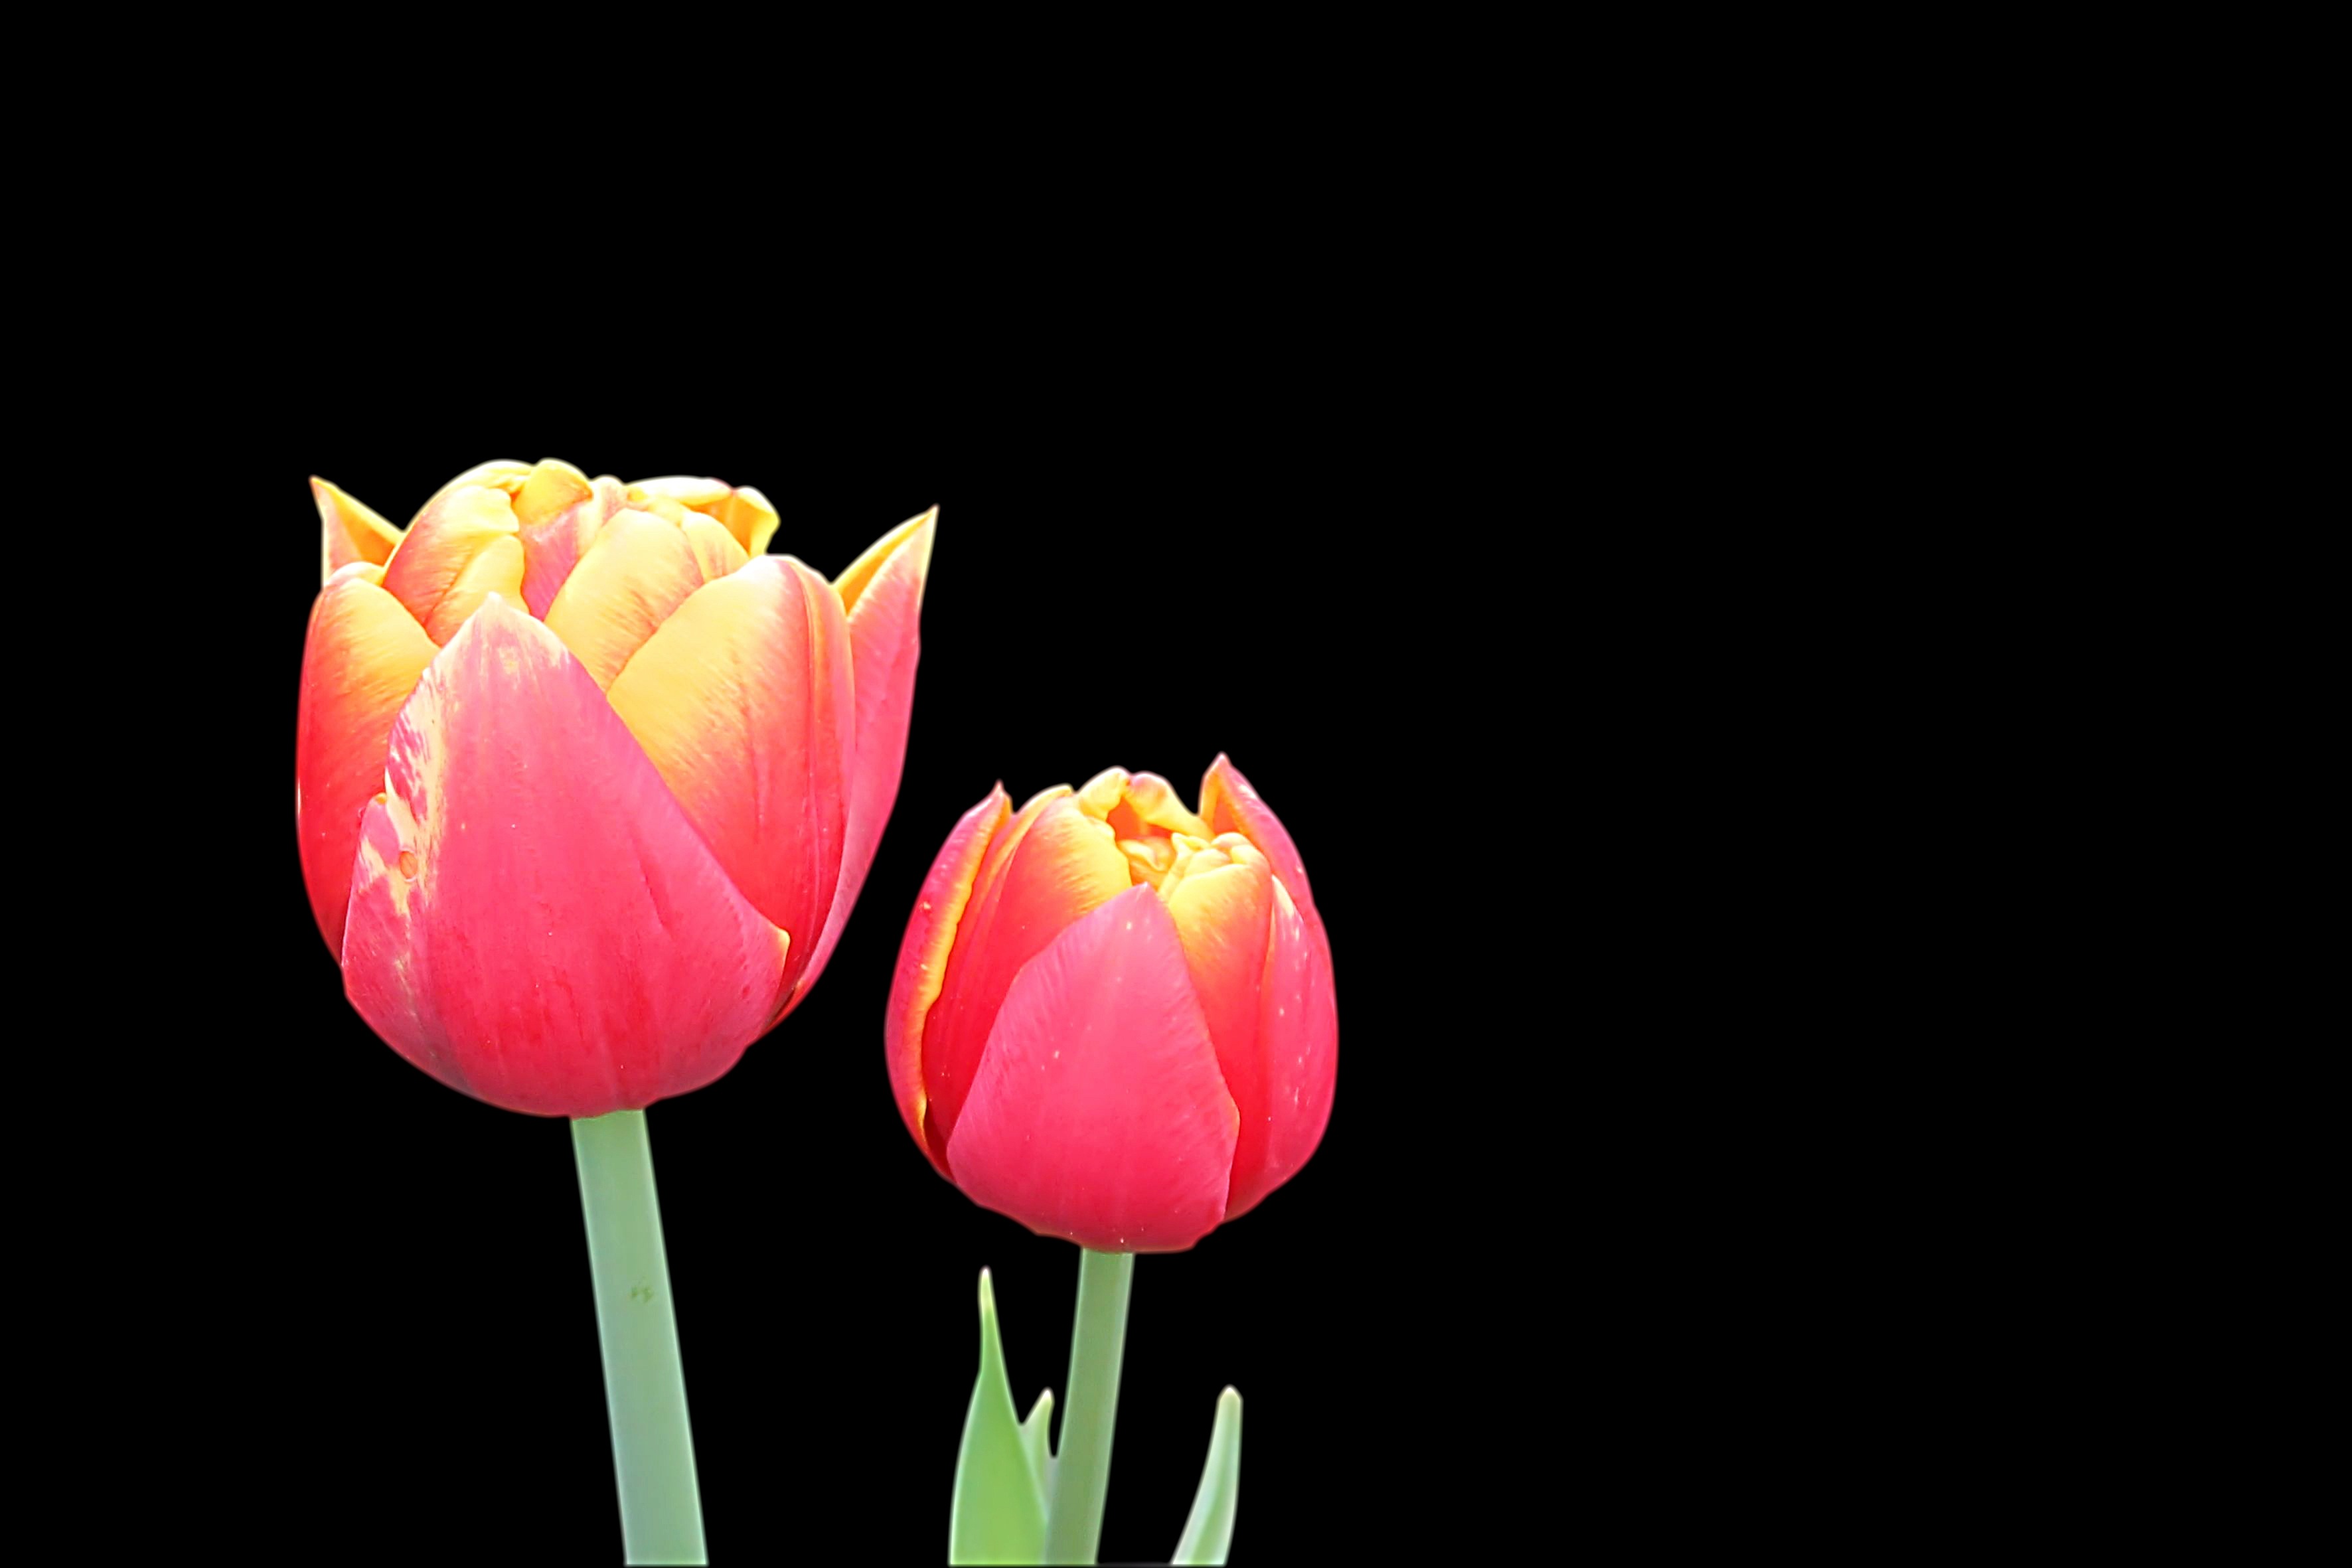
plant, flower, petal, tulip, spring, flowers, tulips, macro photography, flowering plant, red yellow, lily family, plant stem, land plant